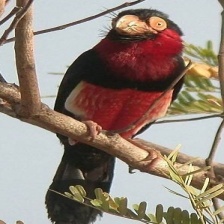
Species: BEARDED BARBET
Scientific name: LYBIUS DUBIUS